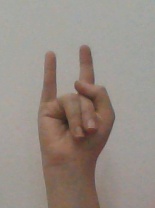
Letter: la